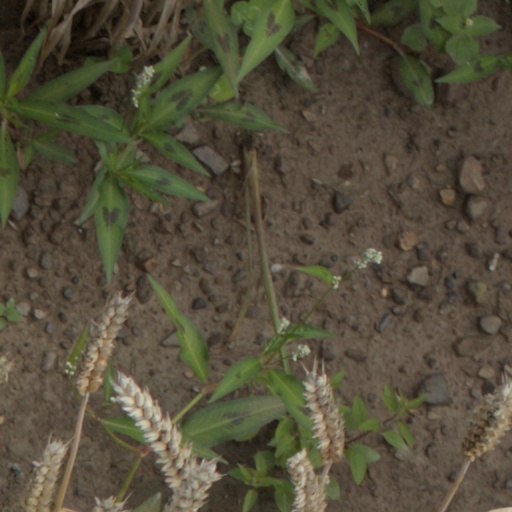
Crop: wheat